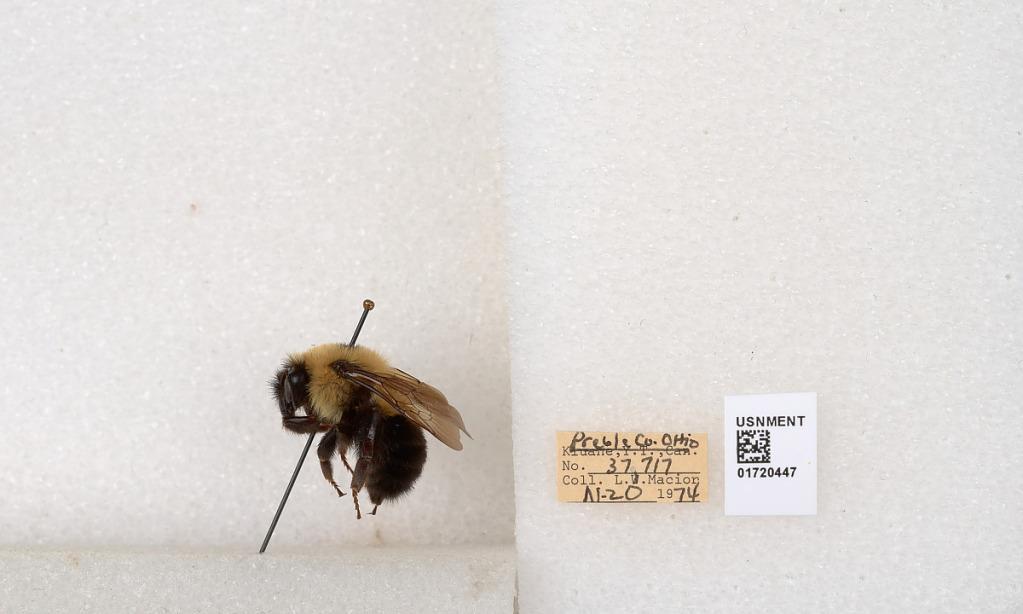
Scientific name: Bombus bimaculatus Cresson
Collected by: L. Macior
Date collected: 1974-4-20
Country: United States
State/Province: Ohio
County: Preble
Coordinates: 39.7416, -84.648